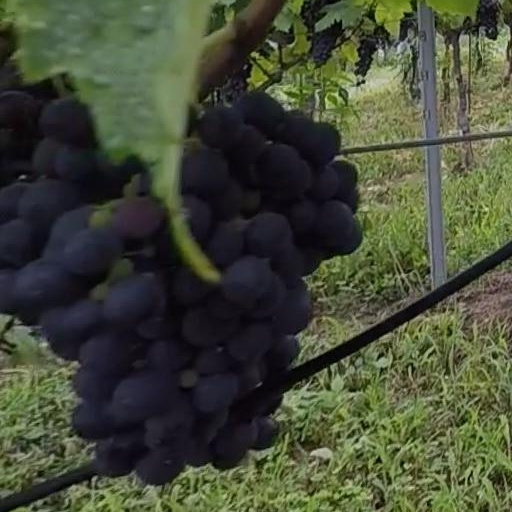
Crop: grape